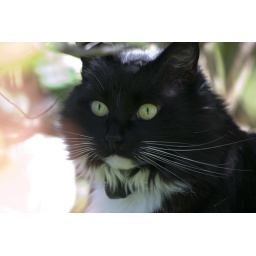
Penny's cat stalking in the grass and bushes.